Pete Townshend

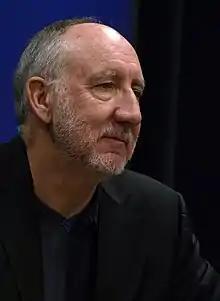
Townshend in 2012

Peter Dennis Blandford Townshend (born 19 May 1945) is an English musician. He is the co-founder, guitarist, keyboardist, second lead vocalist, principal songwriter and "de facto" leader of the Who, one of the most influential rock bands of the 1960s and 1970s. His aggressive playing style, poetic songwriting techniques and authorship of two rock operas with the Who, as well as other projects, have earned him critical acclaim.